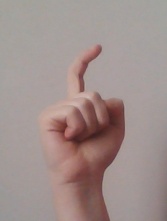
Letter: ra